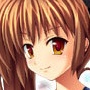
Portrait style: Anime Portrait